Holy Matrimony (1994 film)

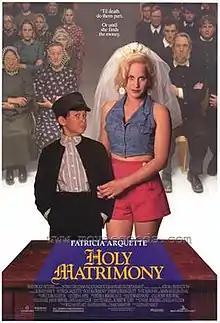
Theatrical release poster

Holy Matrimony is a 1994 American comedy film directed by Leonard Nimoy and starring Patricia Arquette and Joseph Gordon-Levitt. The film tells the story of a beautiful thief, hiding in a small, isolated Hutterite community, who marries a young boy in order to retrieve a hidden fortune following the death of her boyfriend, who was also the older brother of her current husband. It was the final feature film directed by Nimoy.